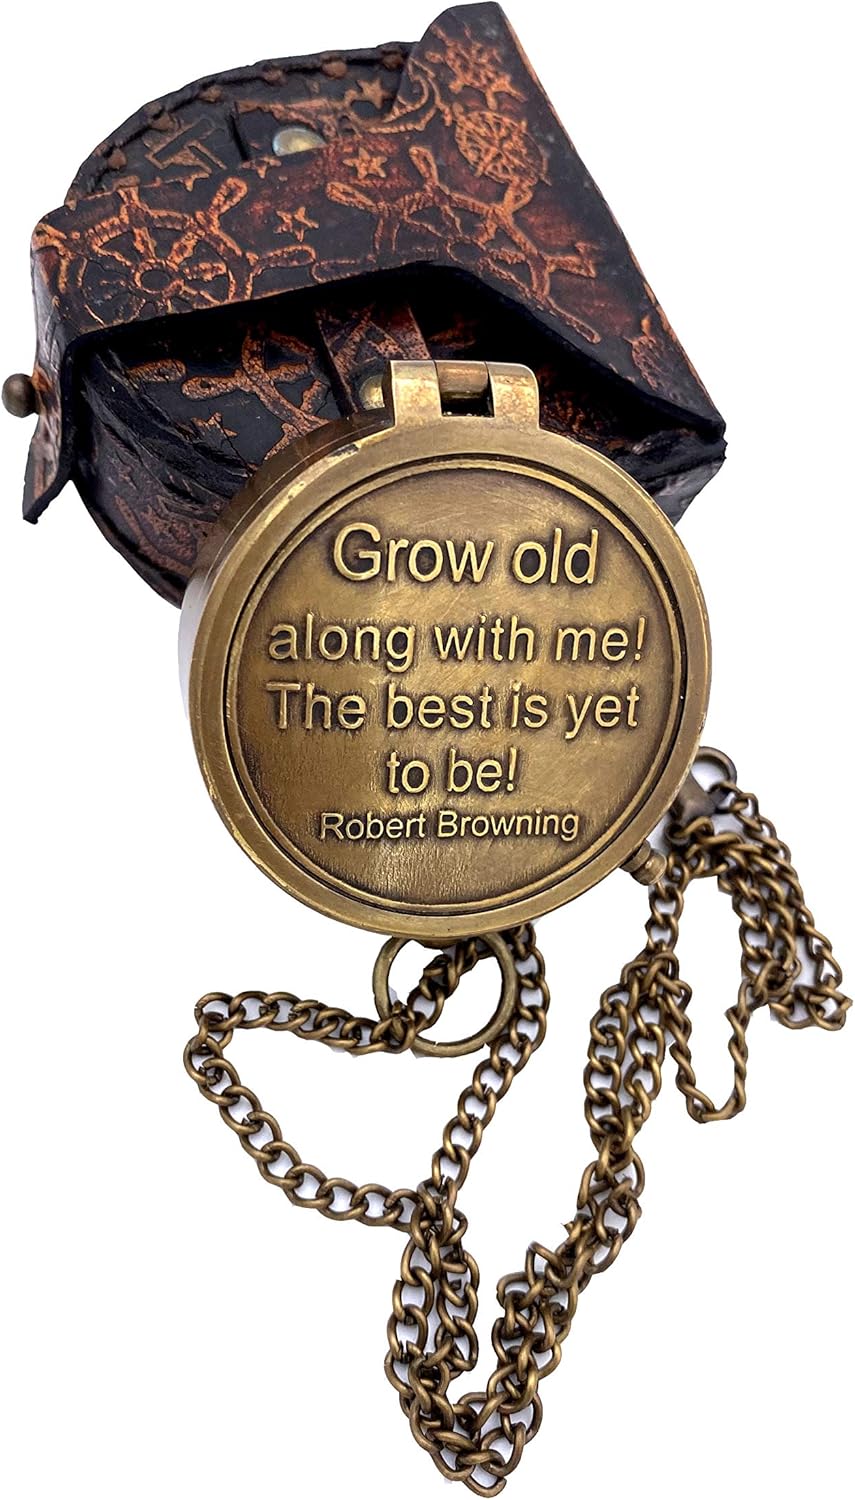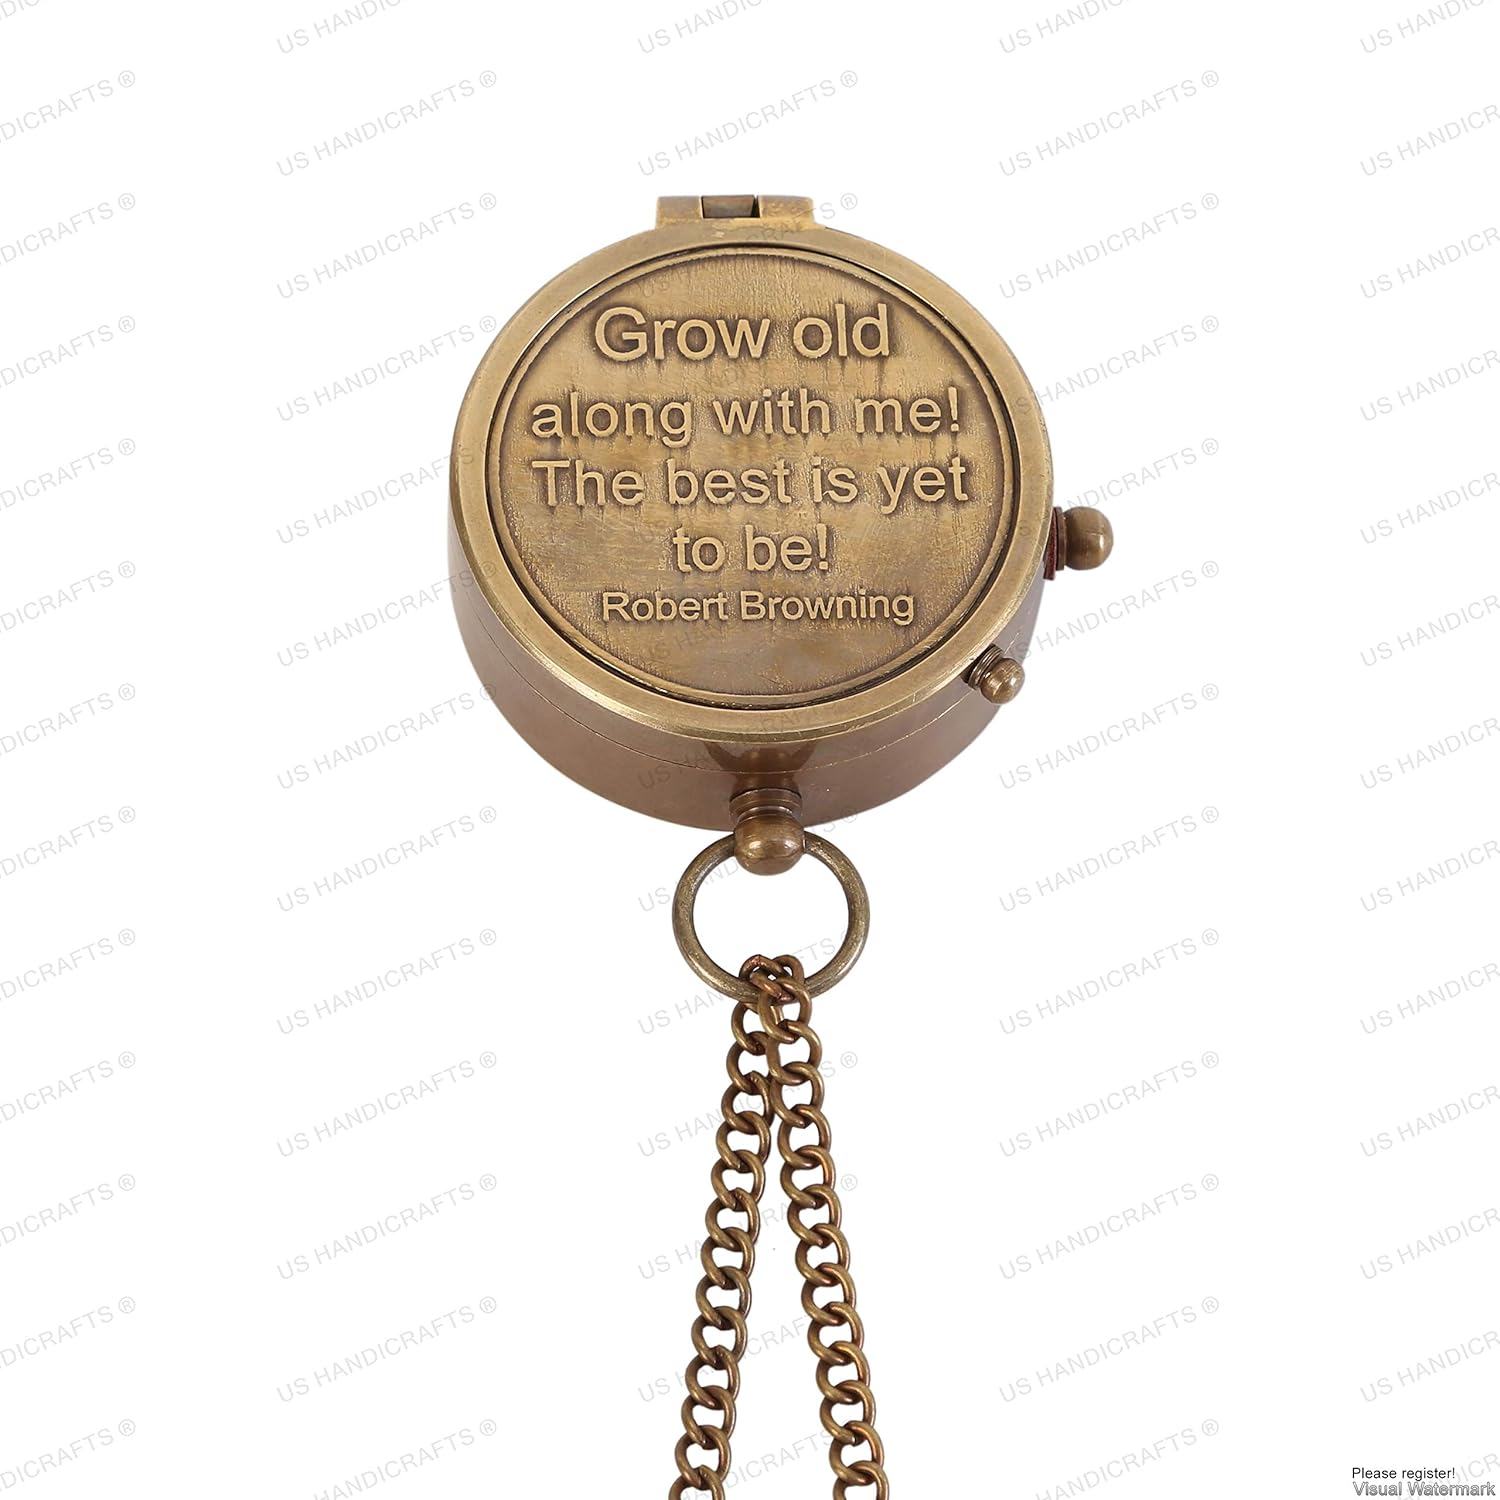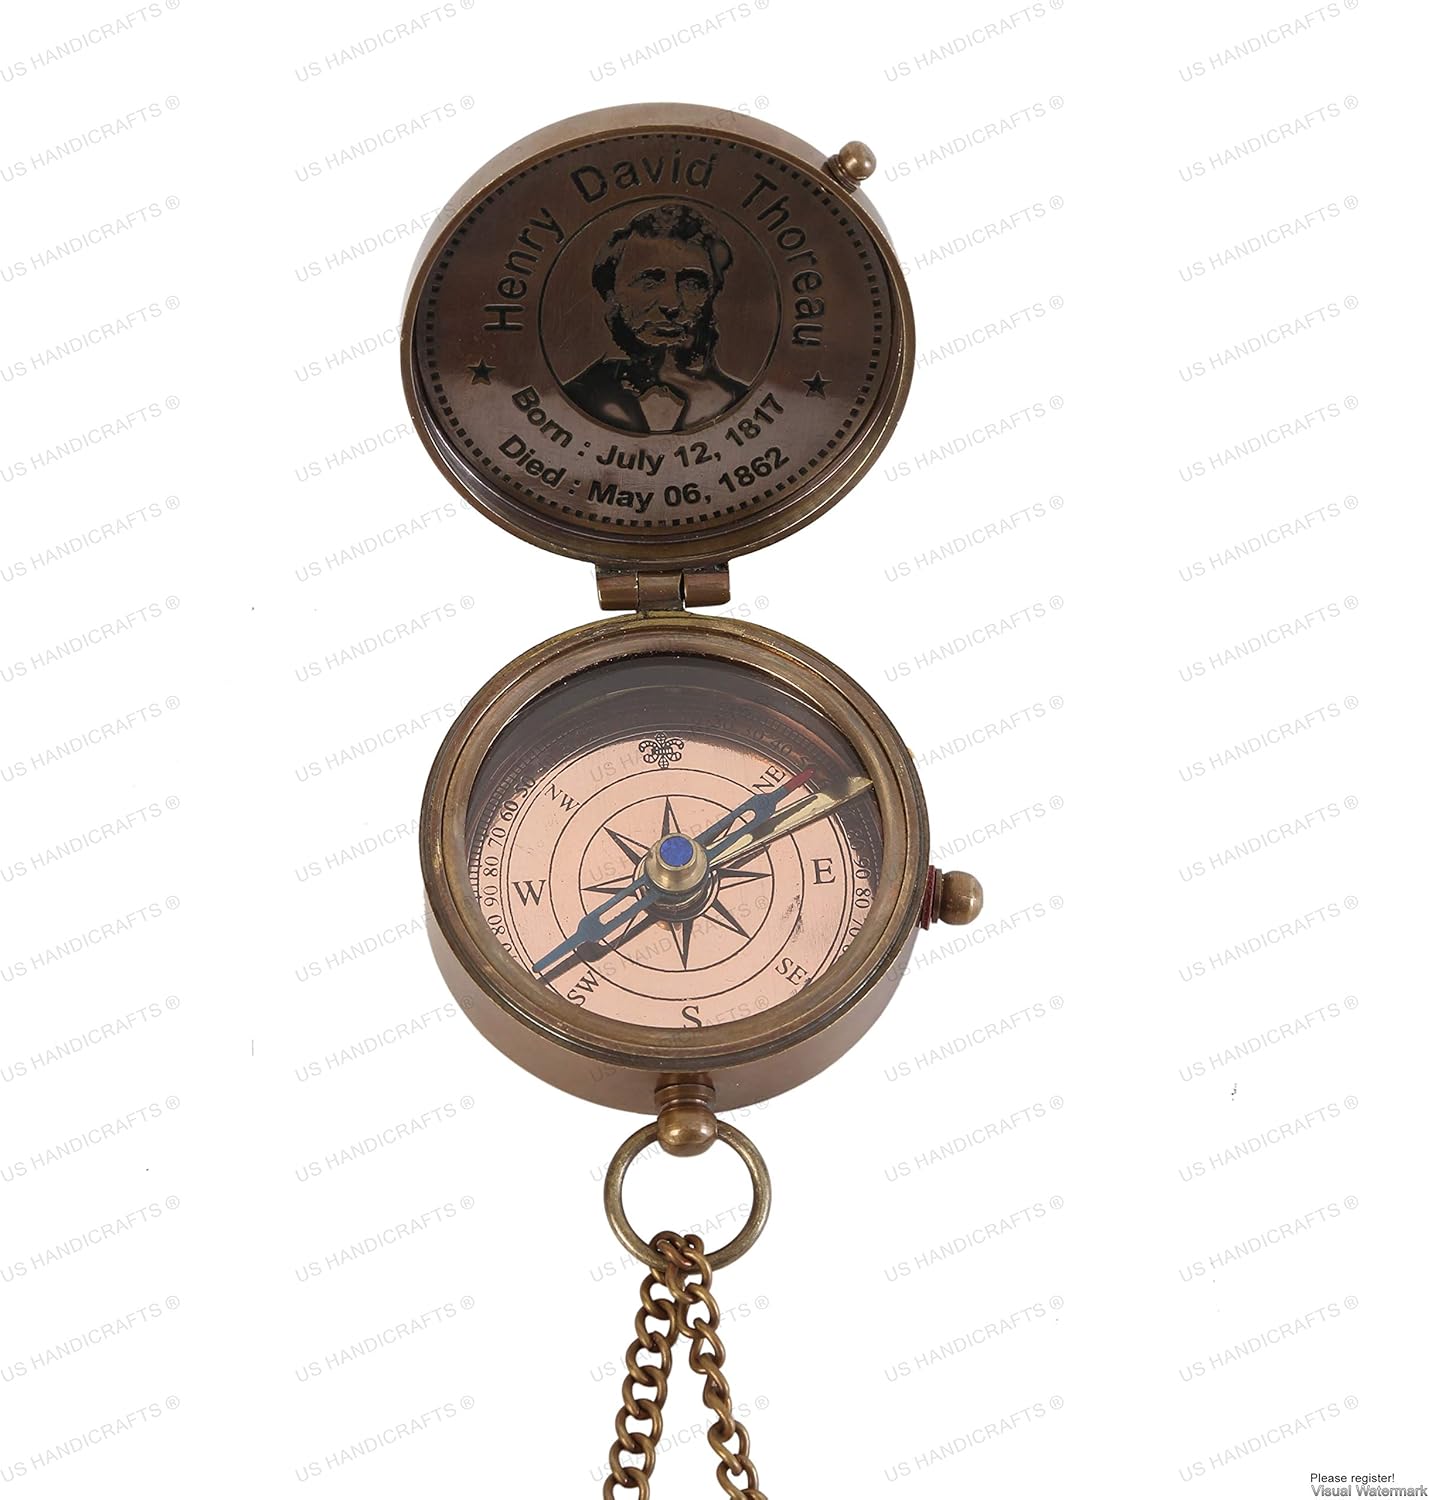
Handmade "Grow Old Along with Me Sundial – Sundial Compass - Sundial Clock – Anniversary Sundial Gift – Valentine’s Sundial (Brass and Leather)
Category: Office Products
This solid brass Medium-Sized Pocket Compass is standard pocket watch size but still fits easily in your pocket. It has a small lever on the side of the compass that operates a needle lift mechanism to protect the compass bearing. The compass is the diameter of a standard pocket watch, Size-Compass: 50mmX18mm, Leather Case:2.5x2.5x1inches.. This compass is beautifully crafted from solid brass. BRAND-US HANDICRAFTS
Features: "Grow Old Along with Me Sundial - Sundial Compass - Sundial Clock | The leather case is stamped | Size-Compass: 50mmX18mm, Leather Case:2.5x2.5x1inches.A truly impressive and unique gift for your loved ones and for various occasions, Father's day gifts, Christmas gifts | The air damped compass is made of brass and is antiquated to give antique finish. | Manufactured & Sold By AUTHENTIC INSTRUMENTS INC.